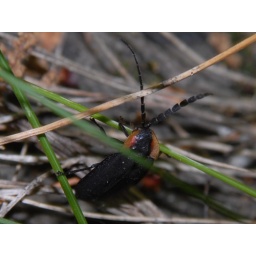
Found on a tuft of grass in the forest